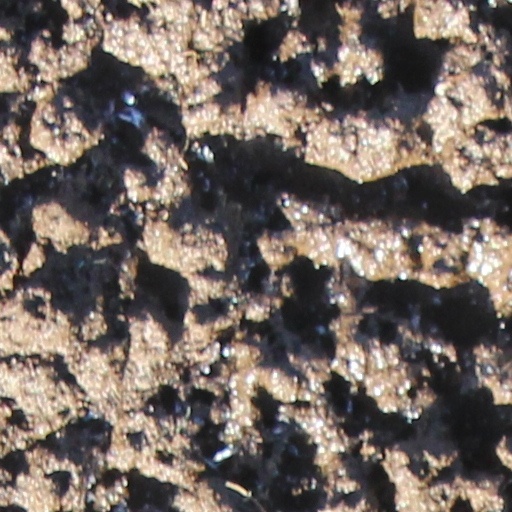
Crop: wheat